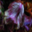
Label: tulip